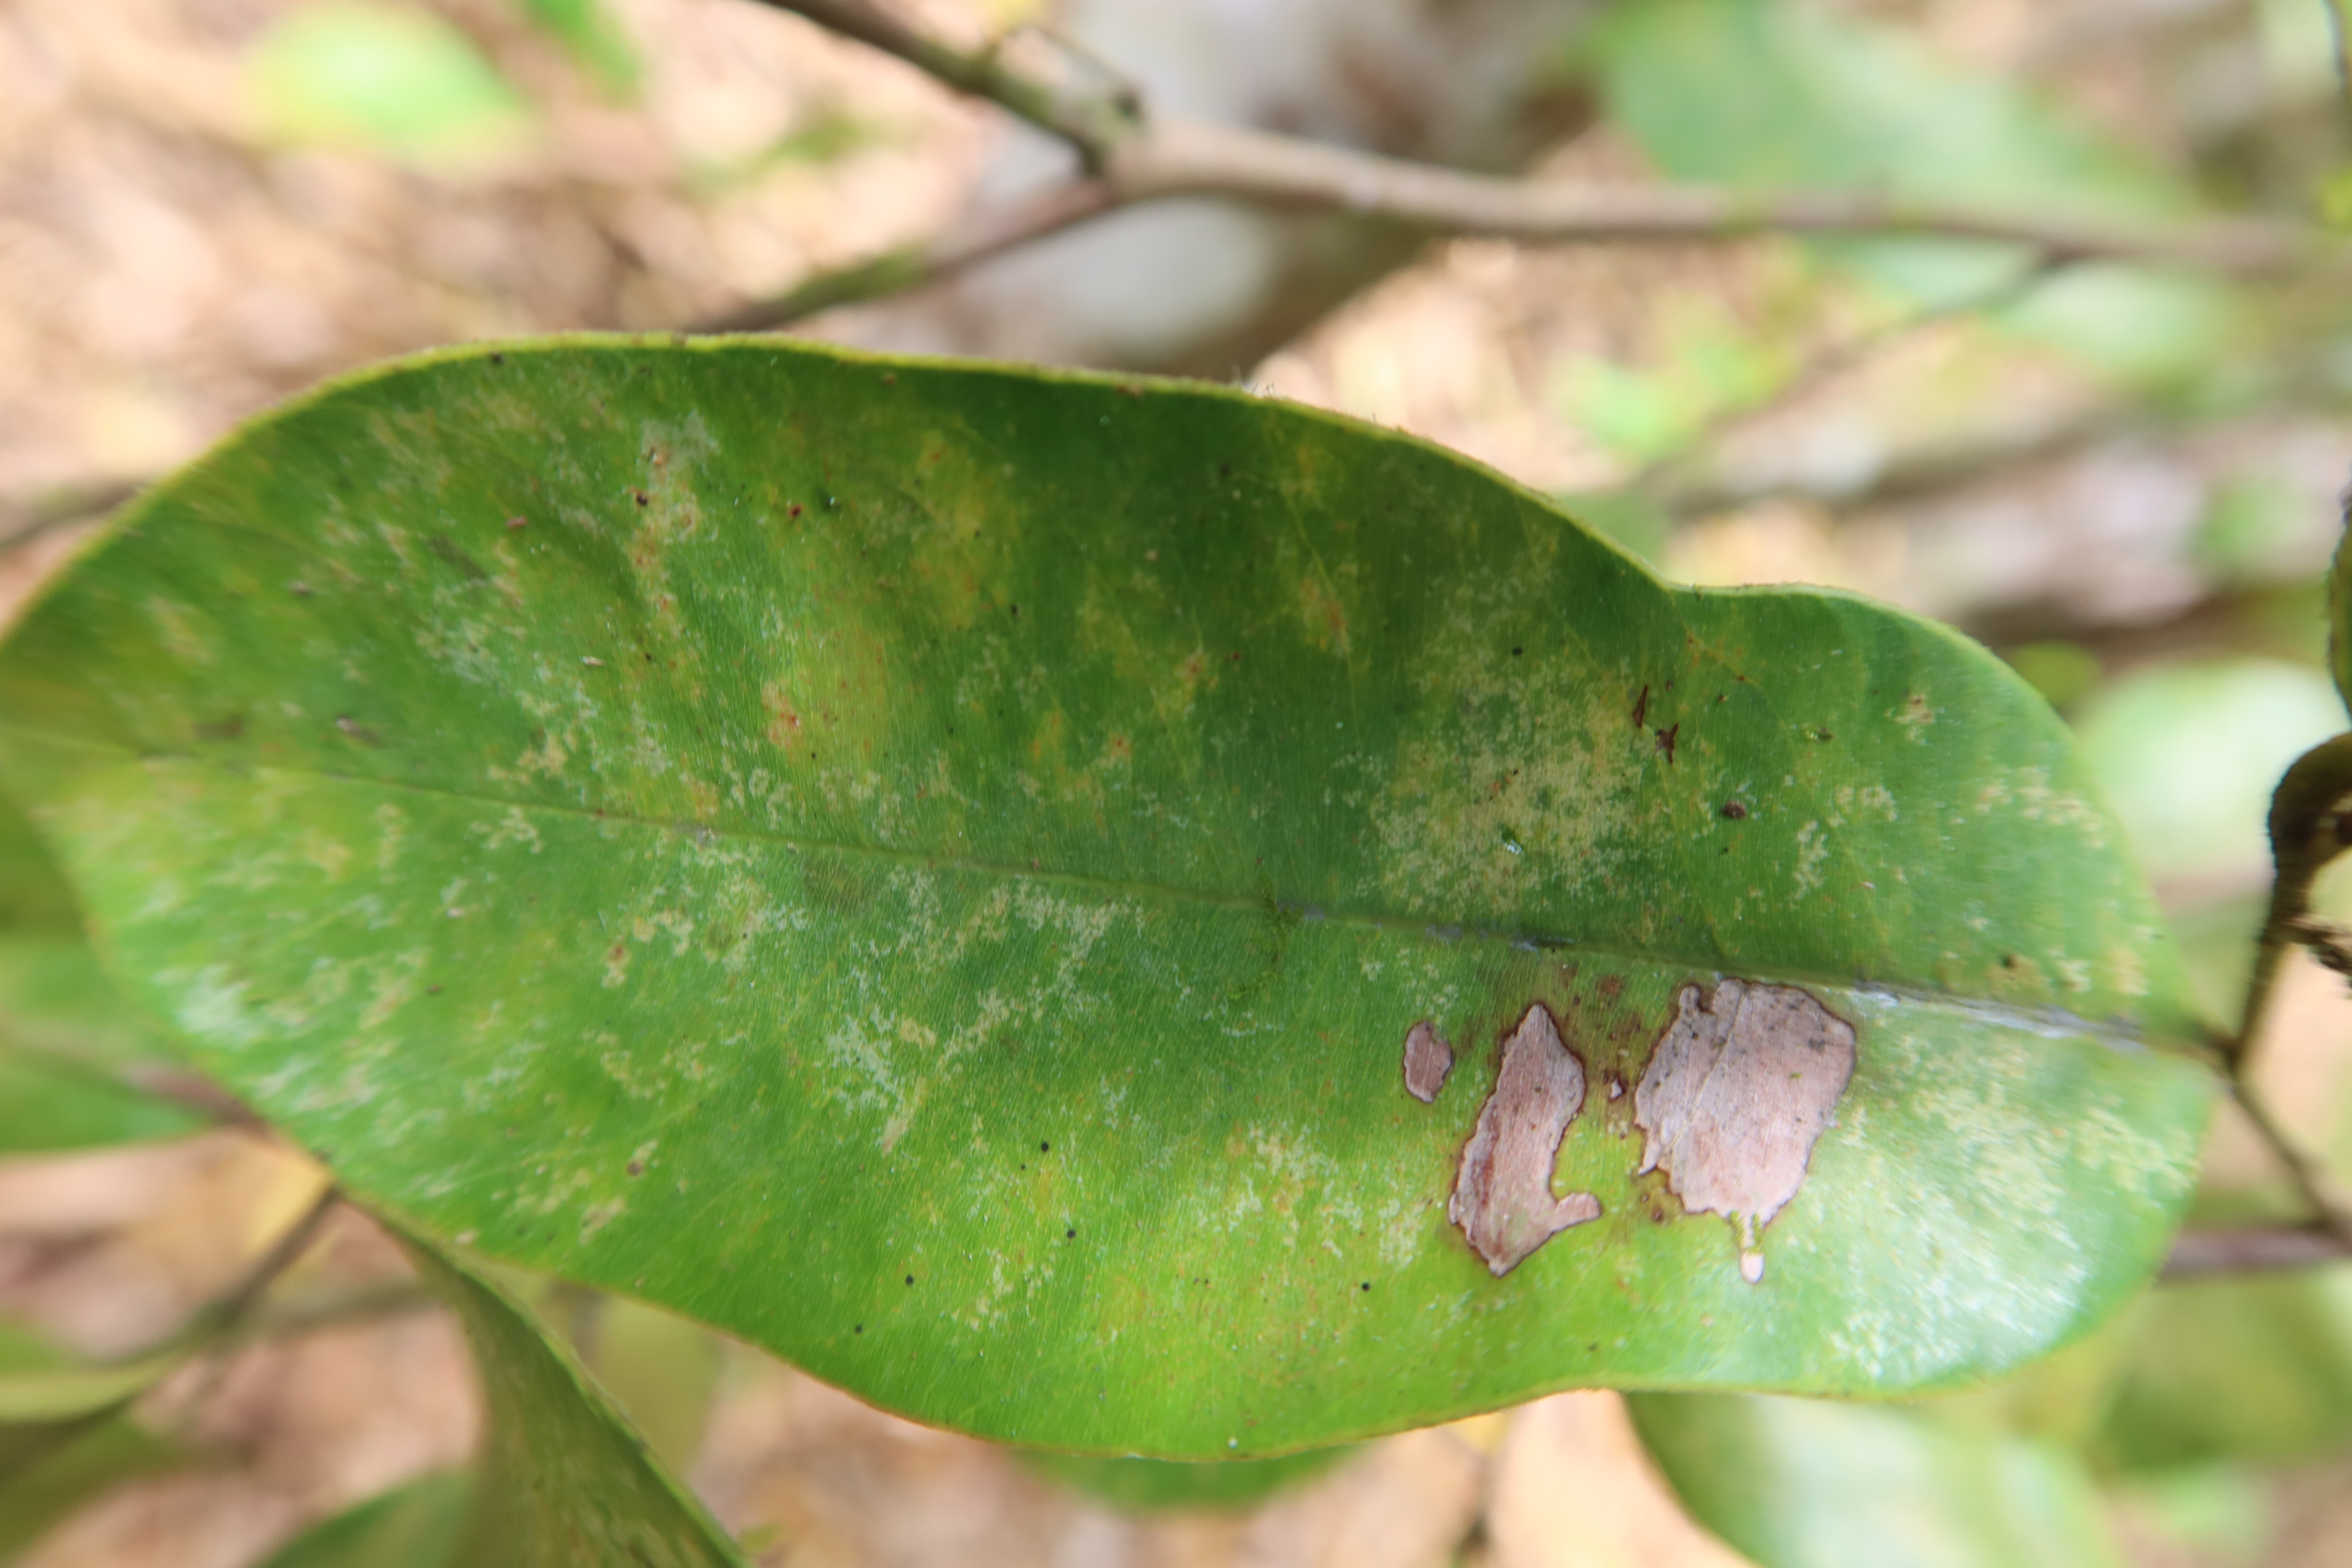
Label: Powdery mildew